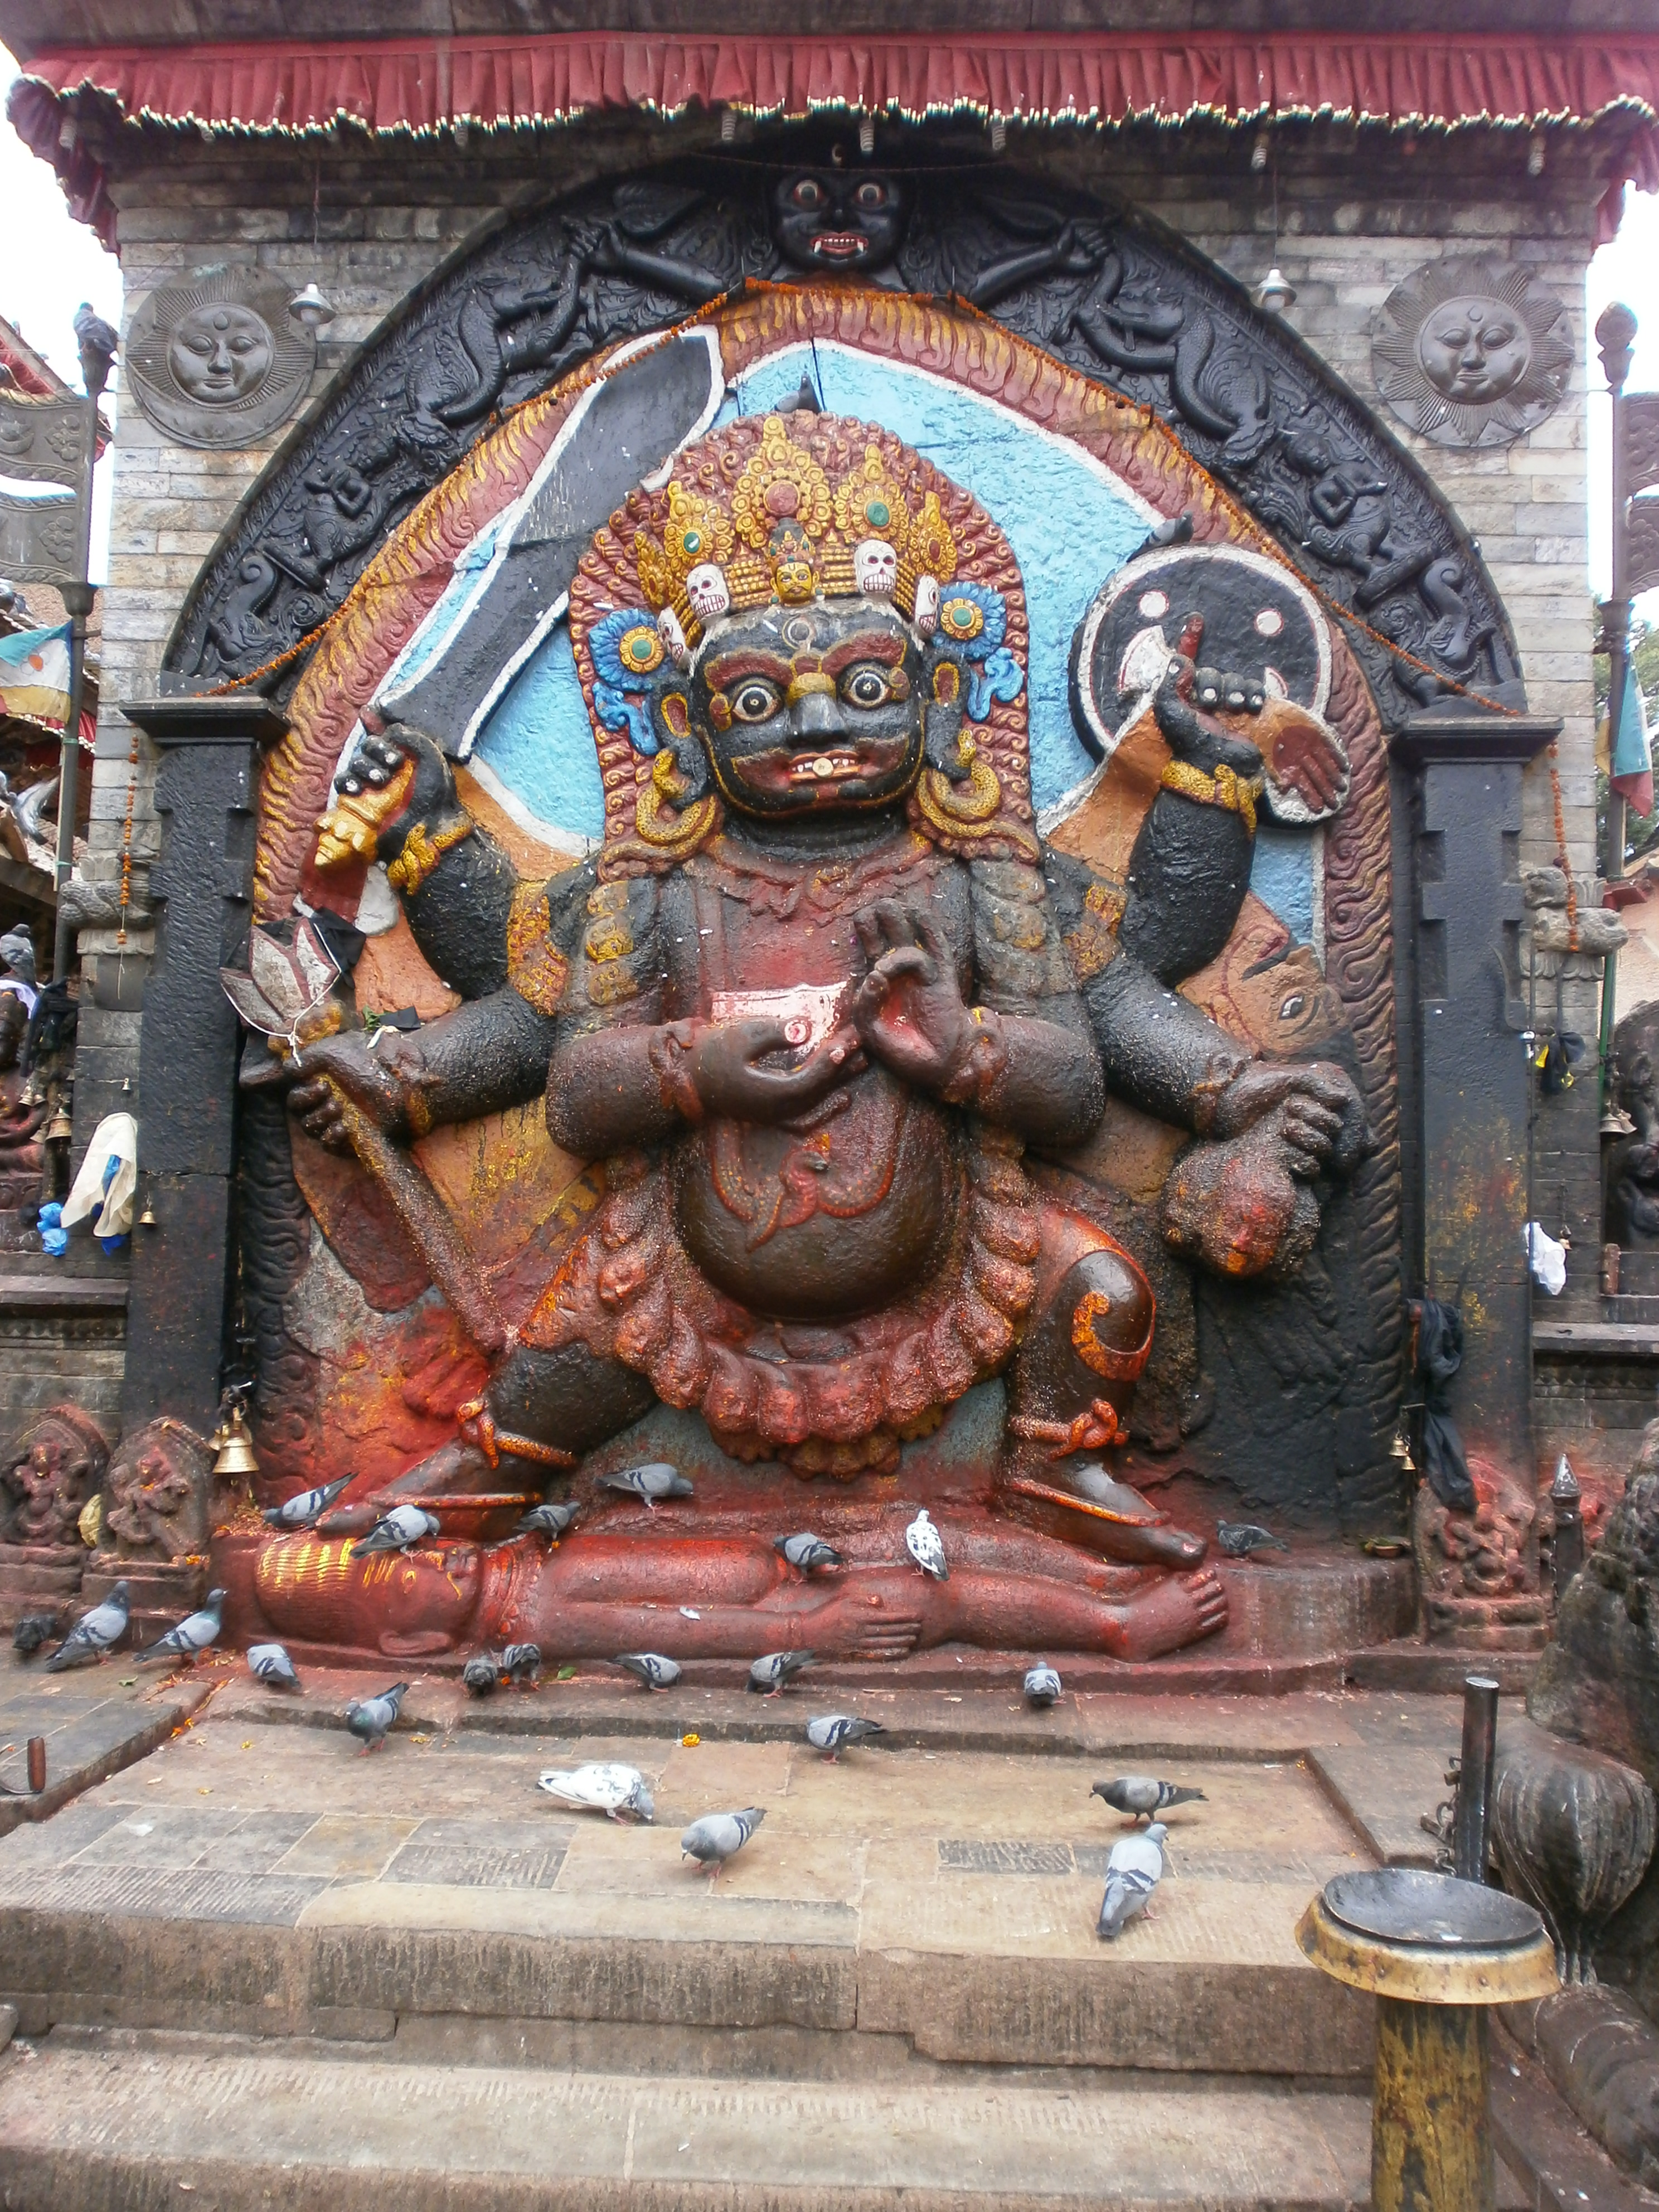
natural, sculpture, statue, temple, art, leisure, landmark, wood, facade, plant, monument, holy places, carving, visual arts, place of worship, ancient history, metal, historic site, hindu temple, stone carving, symmetry, event, mythology, tourism, history, artifact, tree, shrine